Hanc

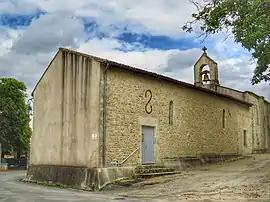
Church of Saint Hilary

Hanc is a village and former commune in the Deux-Sèvres department in western France. On 1 January 2019, it was merged into the new commune Valdelaume.